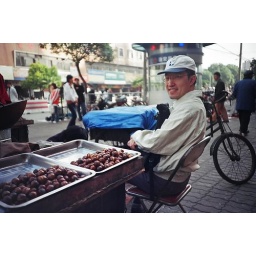
getting his shoe polished in front of the bus station...